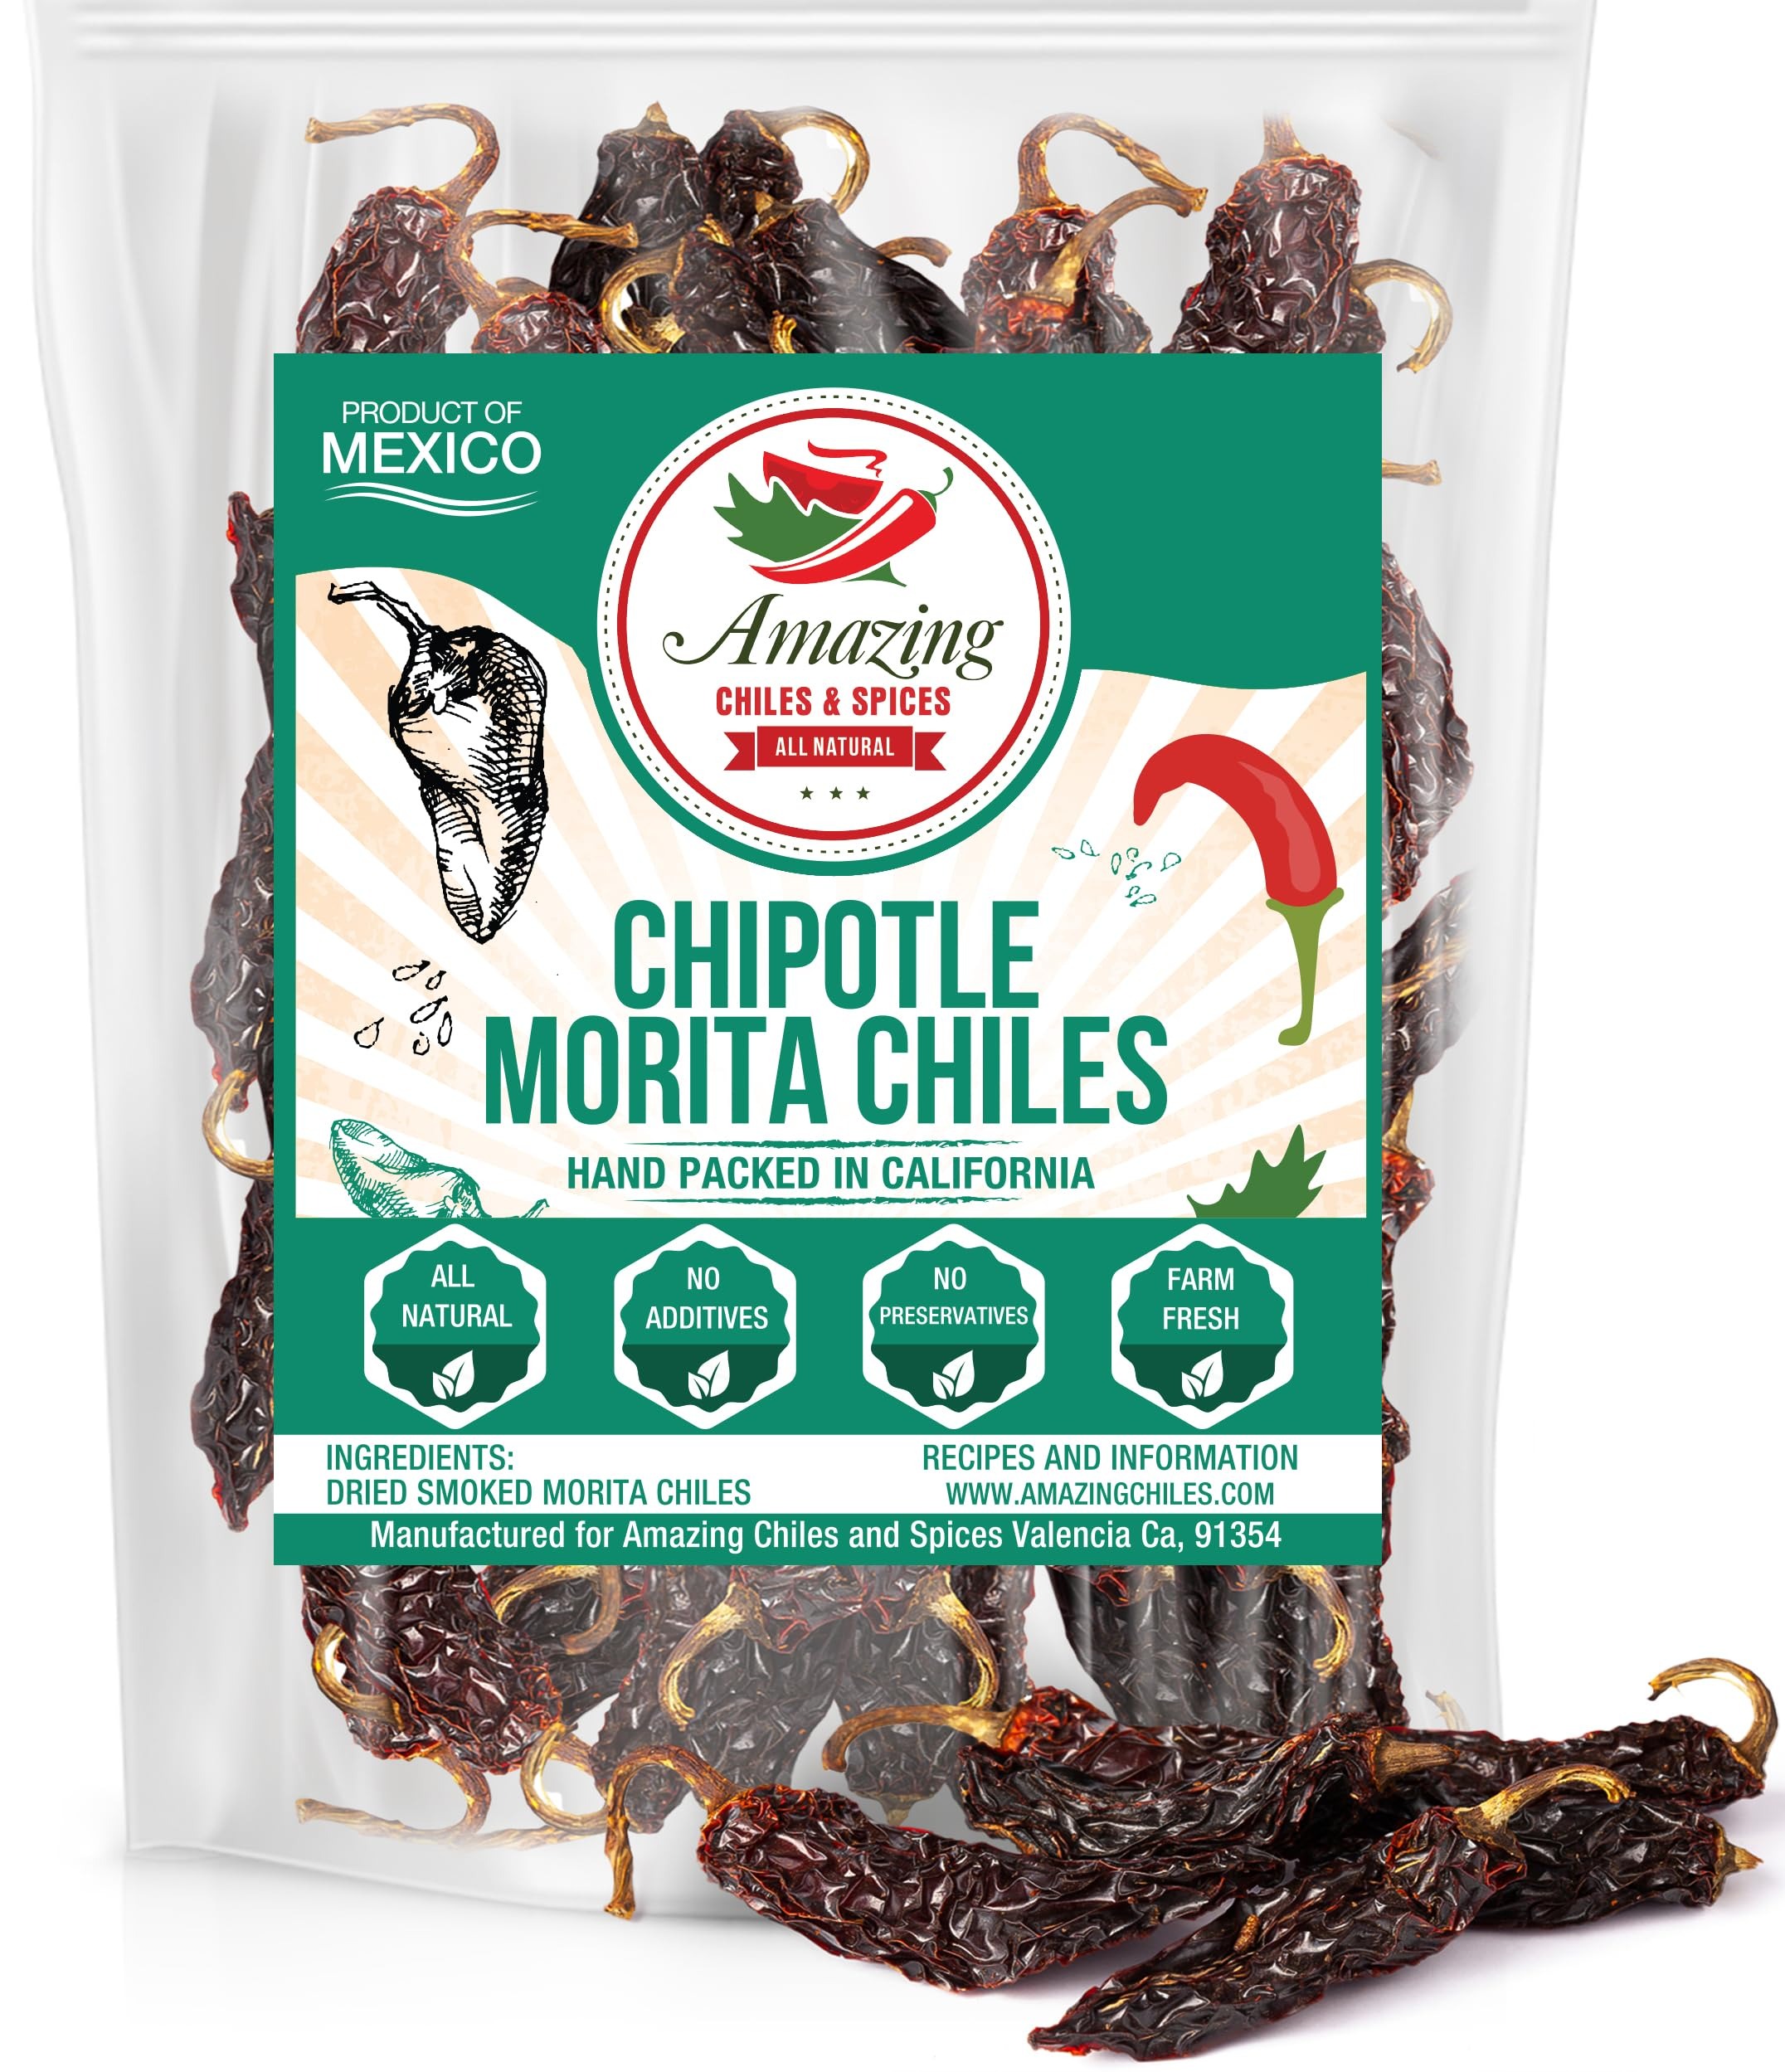
Item Name: Dried Chipotle Morita Chile Peppers 4 oz – Robust Smokey Flavor, Use For Mexican Recipes, Mole, Sauces, Tamales, Salsa, Meats, Stews. Medium to High Heat - Resealable Bag. By Amazing Chiles and Spices
Bullet Point 1: AUTHENTIC DRIED CHIPOTLE PEPPERS – An authentic ingredient in Mexican cooking these Chipotle Chilis offer delicious smoked flavor that perfectly enhances sauces, stews, meats, tacos, and all your favorite Mexican recipes.
Bullet Point 2: DEEP SMOKY FLAVOR WITH MEDIUM SPICE - Our dried Morita Chiles peppers boast a medium heat with a pungent, smoky mesquite flavor with hints of a raisins and cherry.
Bullet Point 3: GROWN AND CUTLIVATED IN MEXICO – These authentic Mexican chiles are as genuine as you can get. We use fair trade sourcing with real farmers to get 100% natural chile peppers that are delivered fresh and provide a mouthwatering taste you’ll love.
Bullet Point 4: NO ADDED PRESERVATIVES – We offer the most amazing chiles and spices because our dried morita peppers contains no additives, preservatives, or harsh chemicals. In fact, they’re non-GMO, gluten free, and support farm to table healthy living
Value: 4.0
Unit: Ounce

Price: 6.97